Ortaköy Mosque

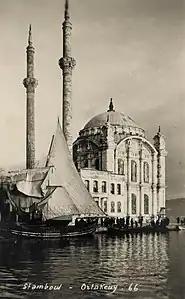
Ortaköy Mosque in the first quarter of the 20th century

On the site of the present-day Ortaköy Mosque there was previously a small mosque built in 1720 and ruined during the Patrona Halil Uprising in 1731. The current mosque was commissioned by the Ottoman sultan Abdülmecid I and built or completed around 1854 or 1856 (the exact dates of construction vary between scholarly sources). Its architects were Armenian father and son Garabet Balyan and Nikoğos Balyan, who worked as a team and who also designed the nearby Dolmabahçe Palace and the Dolmabahçe Mosque in 1853–1855.